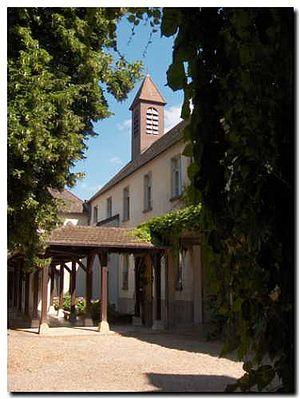
Abbaye de Venière
Boyer est une commune française située dans le département de Saône-et-Loire en région Bourgogne-Franche-Comté.
L’abbaye de Venière, de son nom complet abbaye Notre-Dame de Venière est une abbaye bénédictine fondée d'abord à Oulchy en 1933, puis fondée en 1963 à Venière près de Boyer.
Il existe 82 abbayes et monastères actifs en France : 41 abbayes et monastères d'hommes, 35 de femmes et 6 mixtes, répartis dans toute la France métropolitaine.